Reggie White

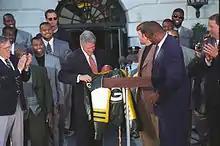
White with teammate Brett Favre (behind) presenting President Bill Clinton with a Packers team jacket at a 1997 ceremony following the Packers' win in Super Bowl XXXI

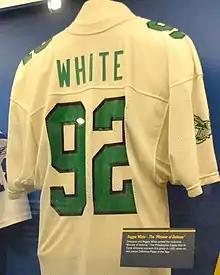
White's Philadelphia Eagles jersey on display at the Pro Football Hall of Fame in Canton, Ohio

In 1993, White became a free agent. His transaction started a new era in the NFL of player-requested free agency. He was signed by the Green Bay Packers and agreed to a 4-year/$17 million. At the time, he was the 3rd highest paid player in the NFL, trailing only John Elway and Dan Marino. Playing for the Packers for six seasons, White picked up another 68.5 sacks to become, at the time, the Packers' all-time leader in that category (third now to Clay Matthews III and Kabeer Gbaja-Biamila). White was also just as valued for his role as a team leader. He helped the Packers win Super Bowl XXXI. During the game, White had three sacks to set the single game record for a Super Bowl, including a game-winning sack. That victory was his only championship at any level. In 1998, White was named the NFL Defensive Player of the Year for the second time in his career.